Saint Francis de Sales Seminary

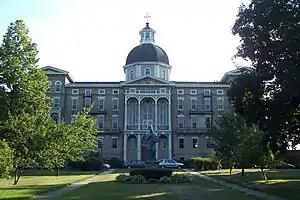
Henni Hall

Saint Francis de Sales Seminary is a seminary for the Roman Catholic Archdiocese of Milwaukee, located in the Milwaukee suburb of St. Francis, Wisconsin. Its main building, called Henni Hall, is listed on the National Register of Historic Places.